Glasgow–Edinburgh via Falkirk line

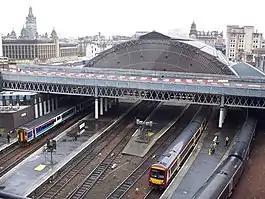
Glasgow Queen Street

The Glasgow–Edinburgh via Falkirk line is a mainline railway line linking Glasgow and Edinburgh via Falkirk in Scotland. It is the principal route out of the four rail links between Scotland's two biggest cities, hosting the flagship "ScotRail Express" service between and .